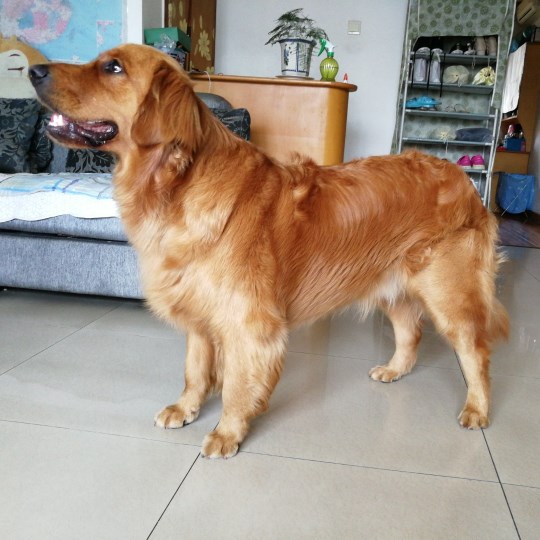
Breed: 5355-n000126-golden_retriever